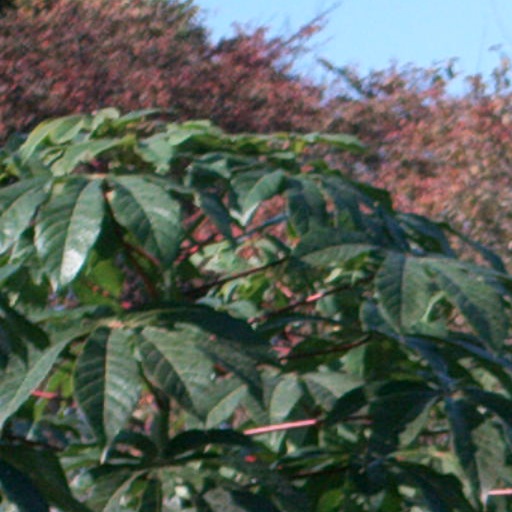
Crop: cassava